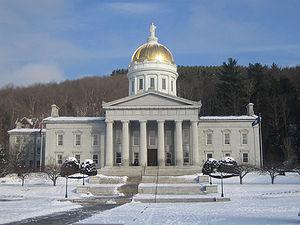
L’Assemblée générale du Vermont en langue anglaise, Vermont General Assembly, est le parlement de l'État américain du Vermont. L’assemblée législative est officiellement connue comme la « General Assembly, », mais le terme de « Legislature » est couramment utilisé par les résidents du Vermont. L'Assemblée générale est un système parlementaire bicamérisme de deux chambres distinctes à savoir la Chambre des représentants du Vermont (150 parlementaires) et le Sénat du Vermont (30 sénateurs).